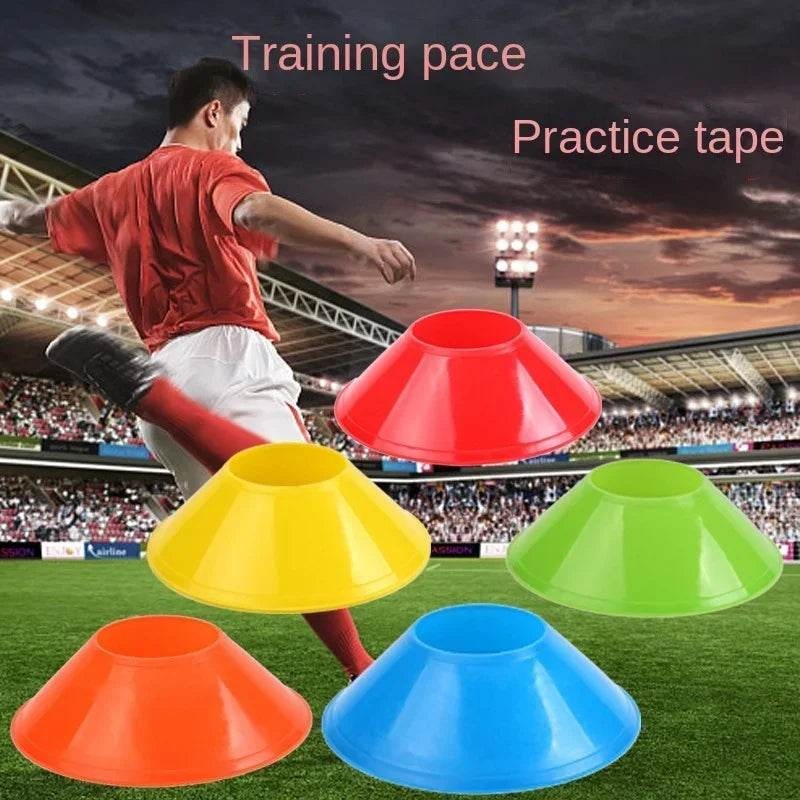
Premium Soccer Training Agility Cones Pressure Resistant Outdoor
Premium Soccer Training Cones Pressure Resistant Outdoor Why They'll Love it! Meet a colorfully durable cone set built for serious training. Made from soft polyethylene, these cones deliver a smooth, glossy surface that stays bright under sun and rain. The 5-piece set provides flexible coverage for drills, mark lines, or create obstacle courses. They are chemical-free and originate from Mainland China, reflecting practical, no-nonsense design. Use them as goal markers, obstacle markers, or practice aids to sharpen speed, accuracy, and footwork. The compact 12.5 × 5 cm size travels light between sessions, while the durable construction handles outdoor wear. Slight color variations may occur across monitors, but the vivid hues remain easy to spot. Fun Features! 5-piece set for versatile practice layouts and quick setup. Bright colors in yellow, red, blue, green, and orange for high visibility. Soft polyethylene delivers a durable, impact-ready surface. Multi-use markers for field boundaries, goals, and obstacles. Compact 12.5 × 5 cm size for easy storage. Glossy finish enhances visibility and handling. Chemical-free design ensures safe use. Get yours Now! Durable, color-rich cones for faster drills—get yours now!
Brand: ToylandEU
Category: Sporting Goods > Athletics > Soccer > Soccer Training Aids > Soccer Agility Poles